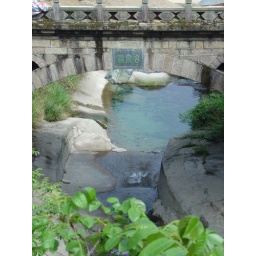
river flowing through a valley in the yellow mountains